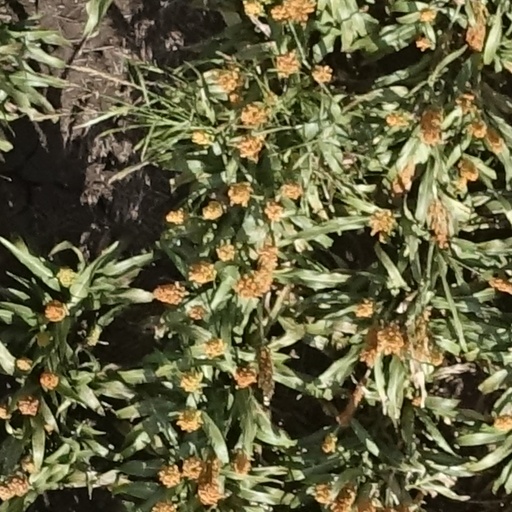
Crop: sorghum